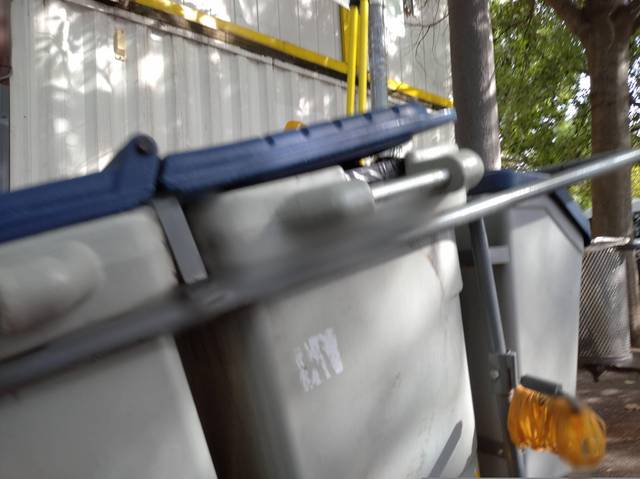
Region: Hungary
Coordinates: 47.51, 19.046